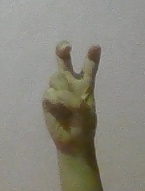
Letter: toot